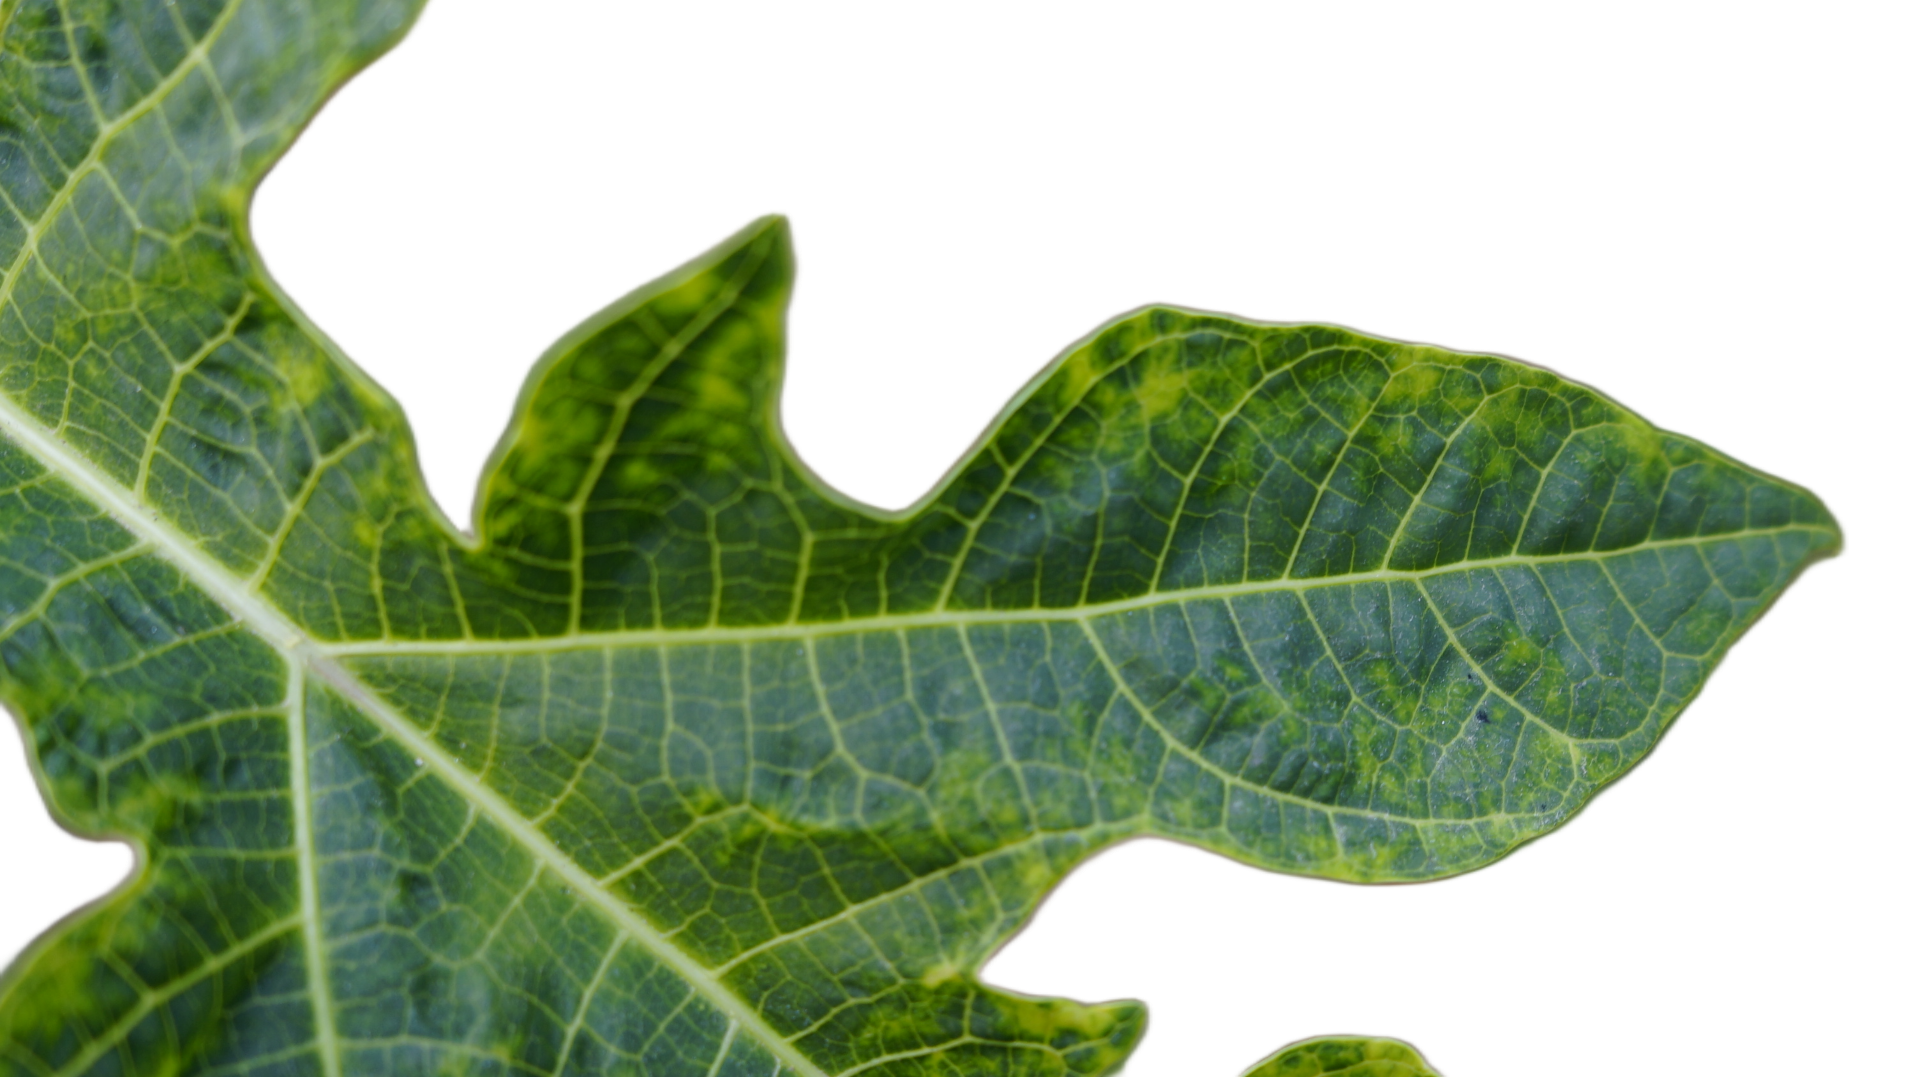
Crop: Papaya
Label: Curled_Yellow_Spot